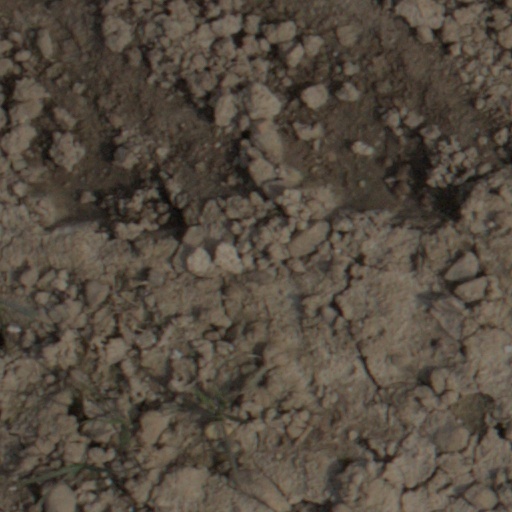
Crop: wheat